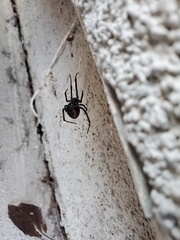
Species: Lactrodectus_hesperus